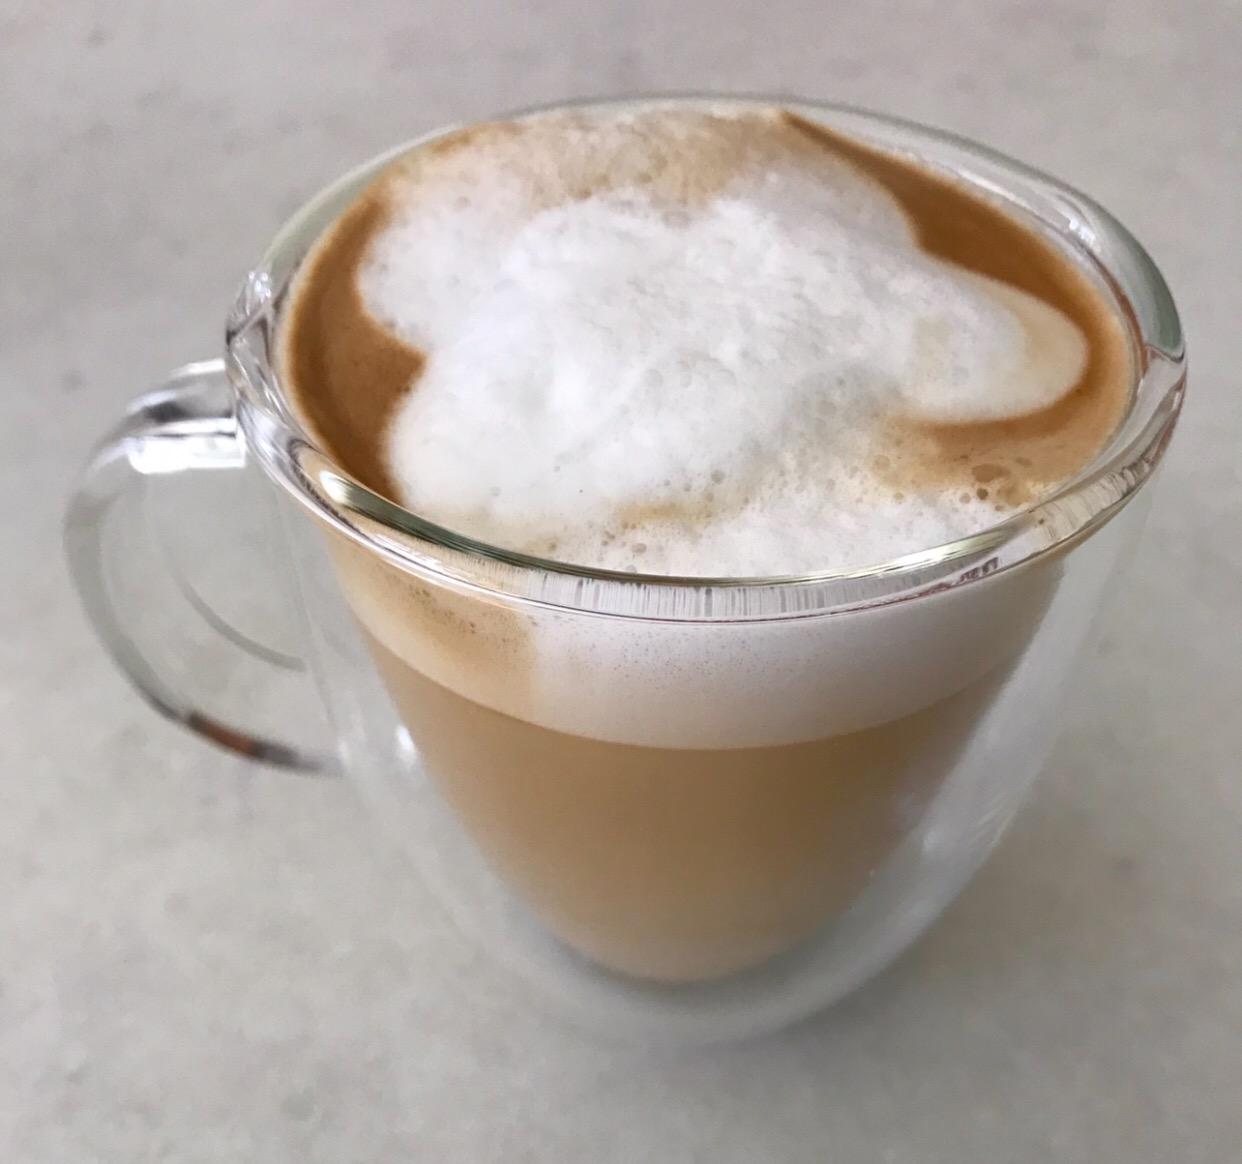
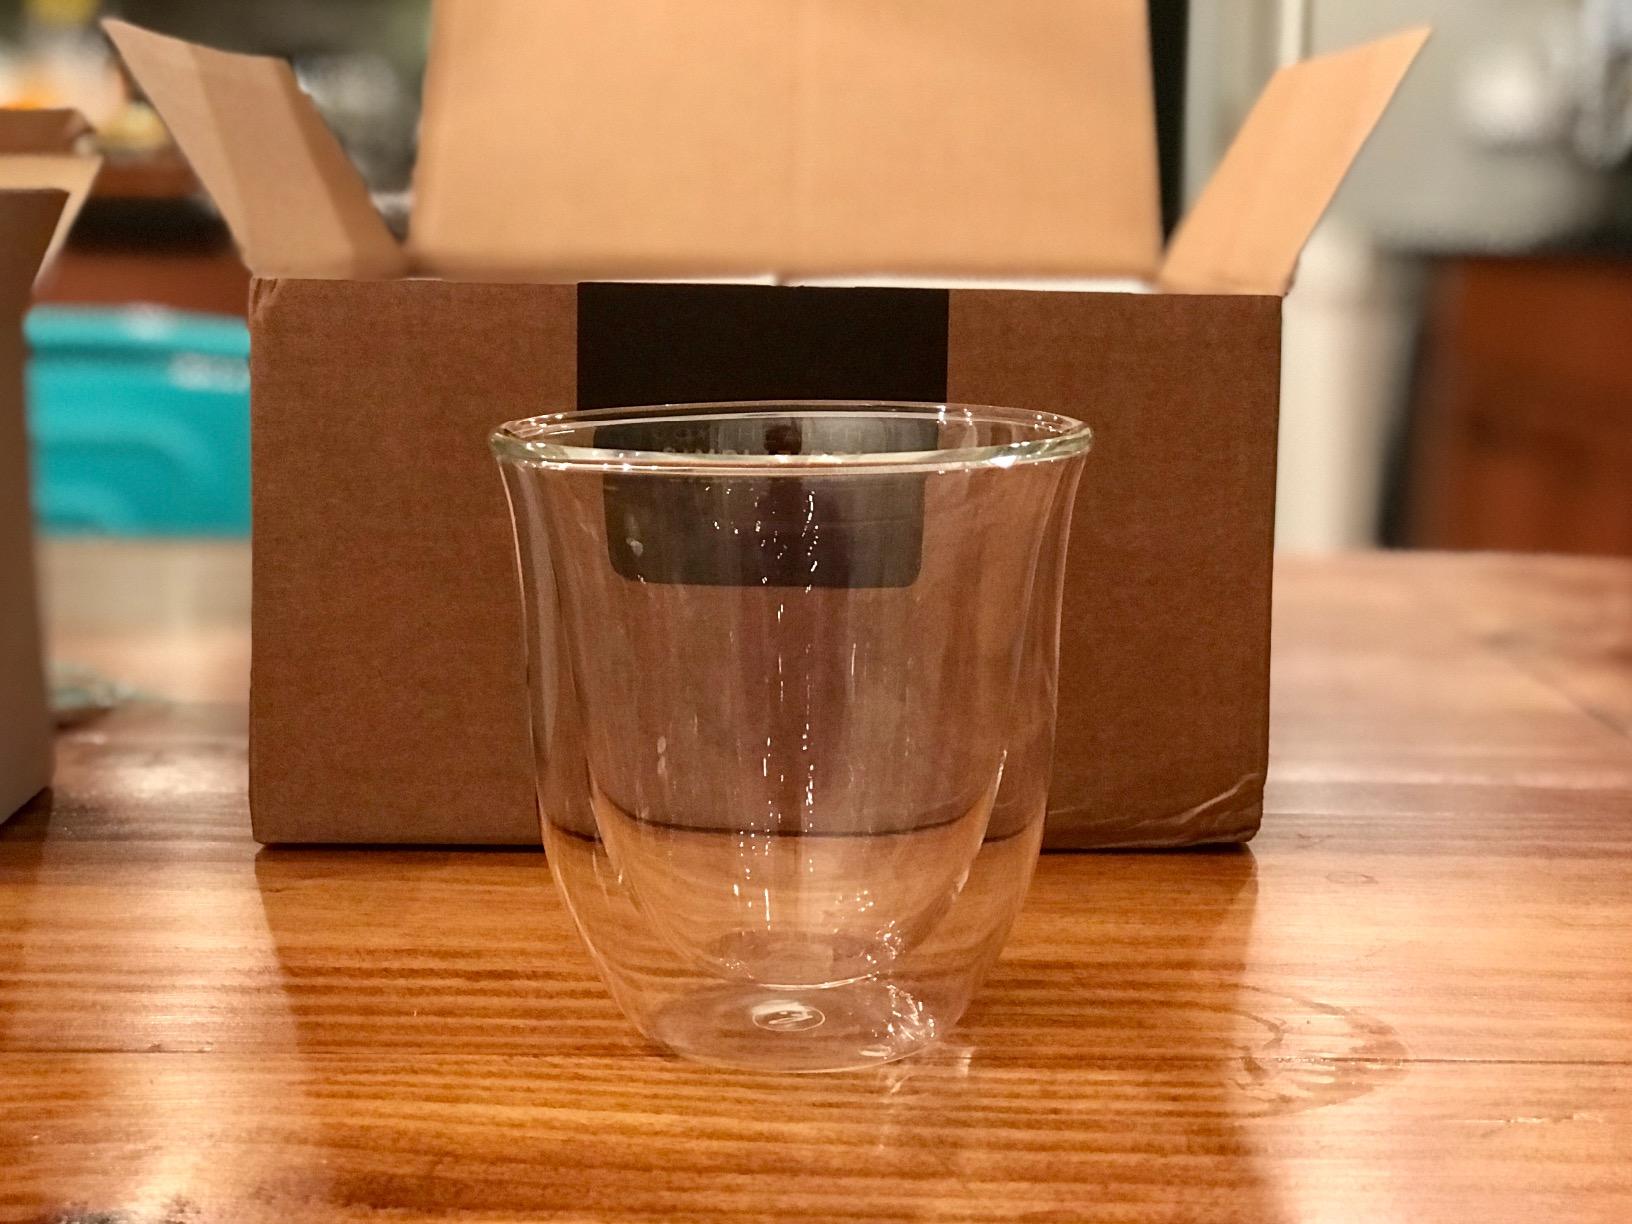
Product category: items_mug
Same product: no